White-Overton-Callander House

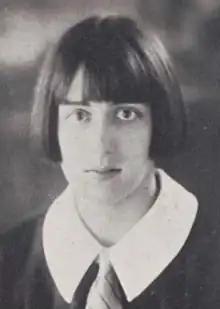
Ruth Ryan Callander, from the 1925 yearbook of Mount Holyoke College

The White-Overton-Callander House is located northeast of the town center of Portland, on the northwest side of Main Street (Connecticut Route 17A) near its junction with William Street. It is a -story wood-frame structure, with a gabled roof, central chimney, and clapboarded exterior. Its main facade is four bays wide, with an asymmetrical placement that has the main entrance near the center of the facade, flanked by one bay on the left and two on the right. Trim elements are simple, except for the Colonial Revival gable-roofed portico sheltering the entrance. Architectural evidence suggests that the building was once symmetrical, with the rightmost bay a later addition. A single-story hip-roof ell extends to the rear.